History of neuraxial anesthesia

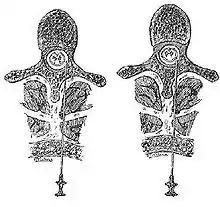
Original drawing by Fidel Pagés, explaining the technique of epidural anesthesia

Romanian surgeon Nicolae Racoviceanu-Pitești (1860–1942) was the first to use opioids for intrathecal analgesia; he presented his experience in Paris in 1901.